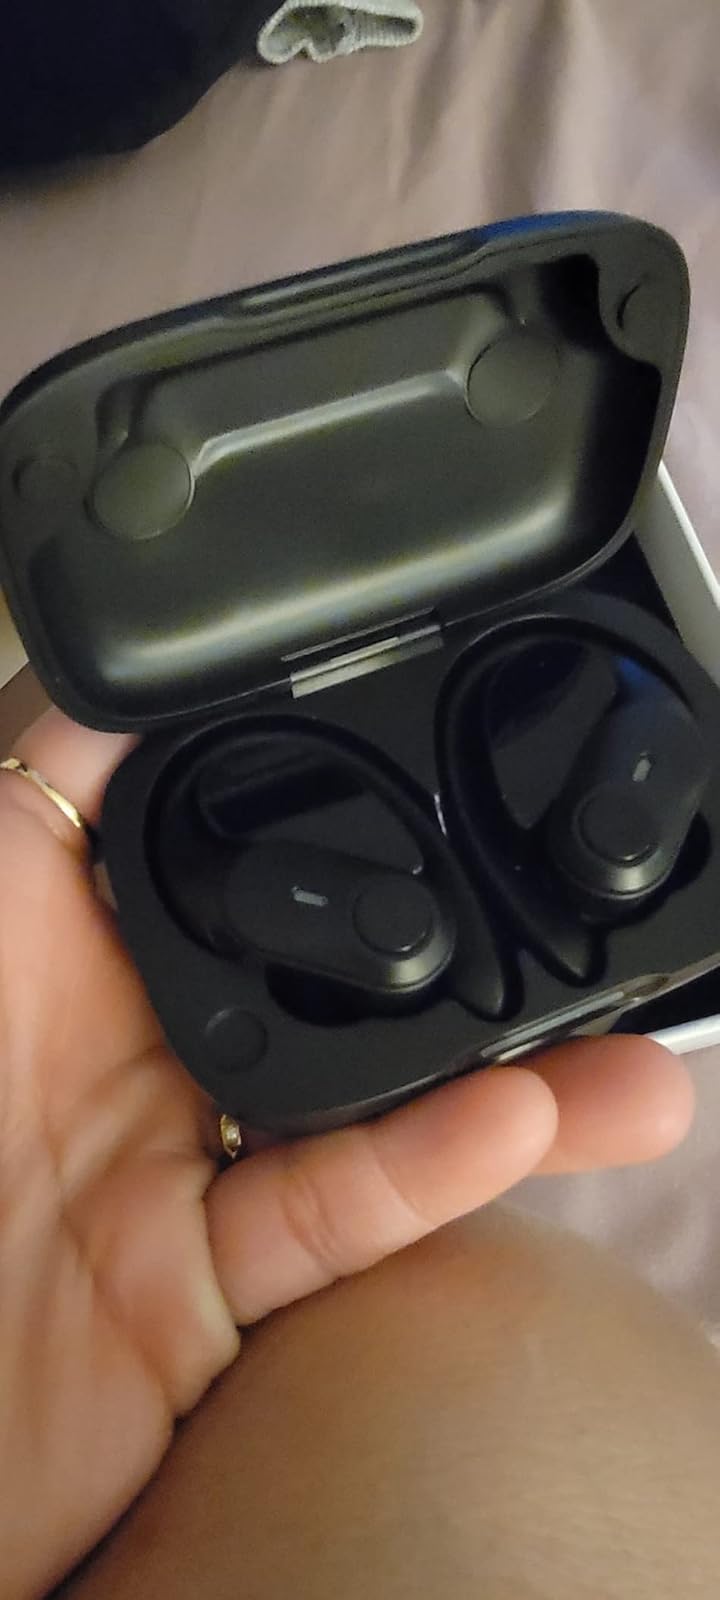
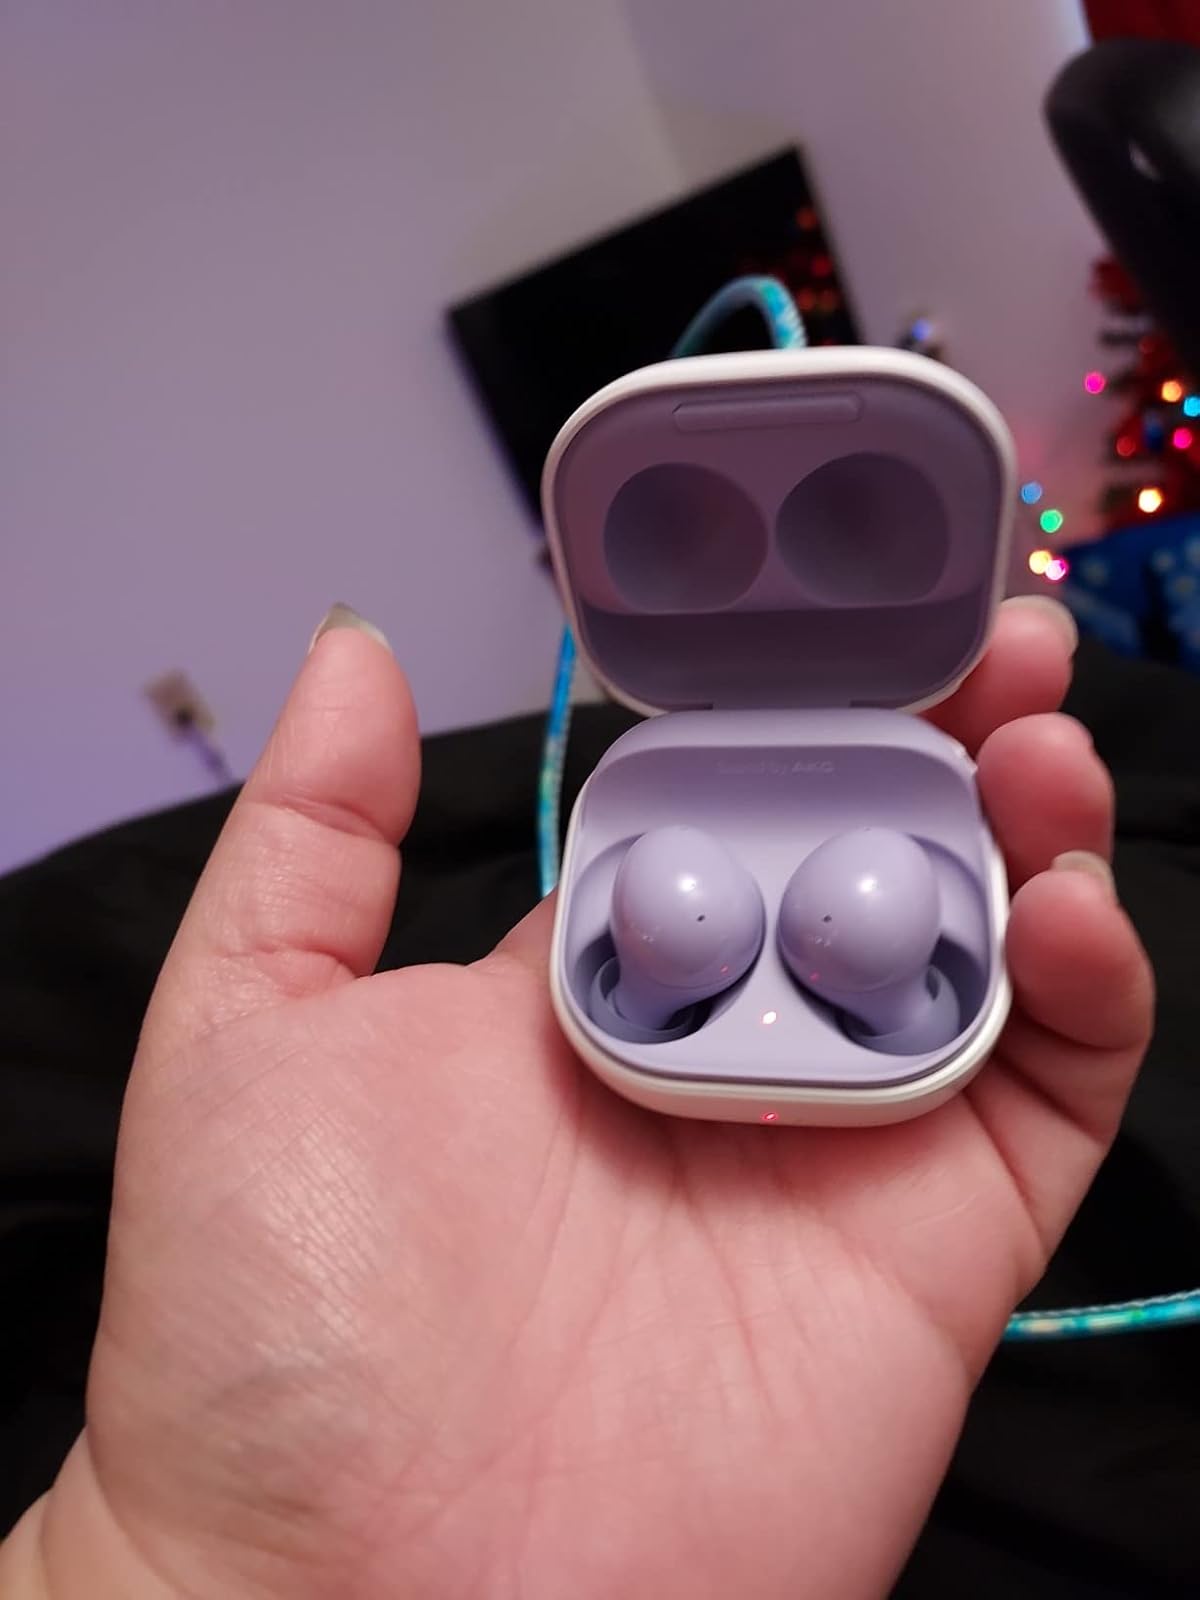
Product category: earbuds
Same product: no